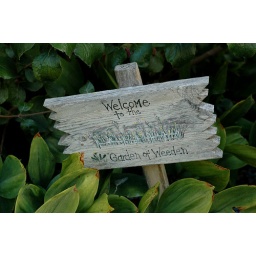
A sign in our garden. This came with the house and it sure is true!